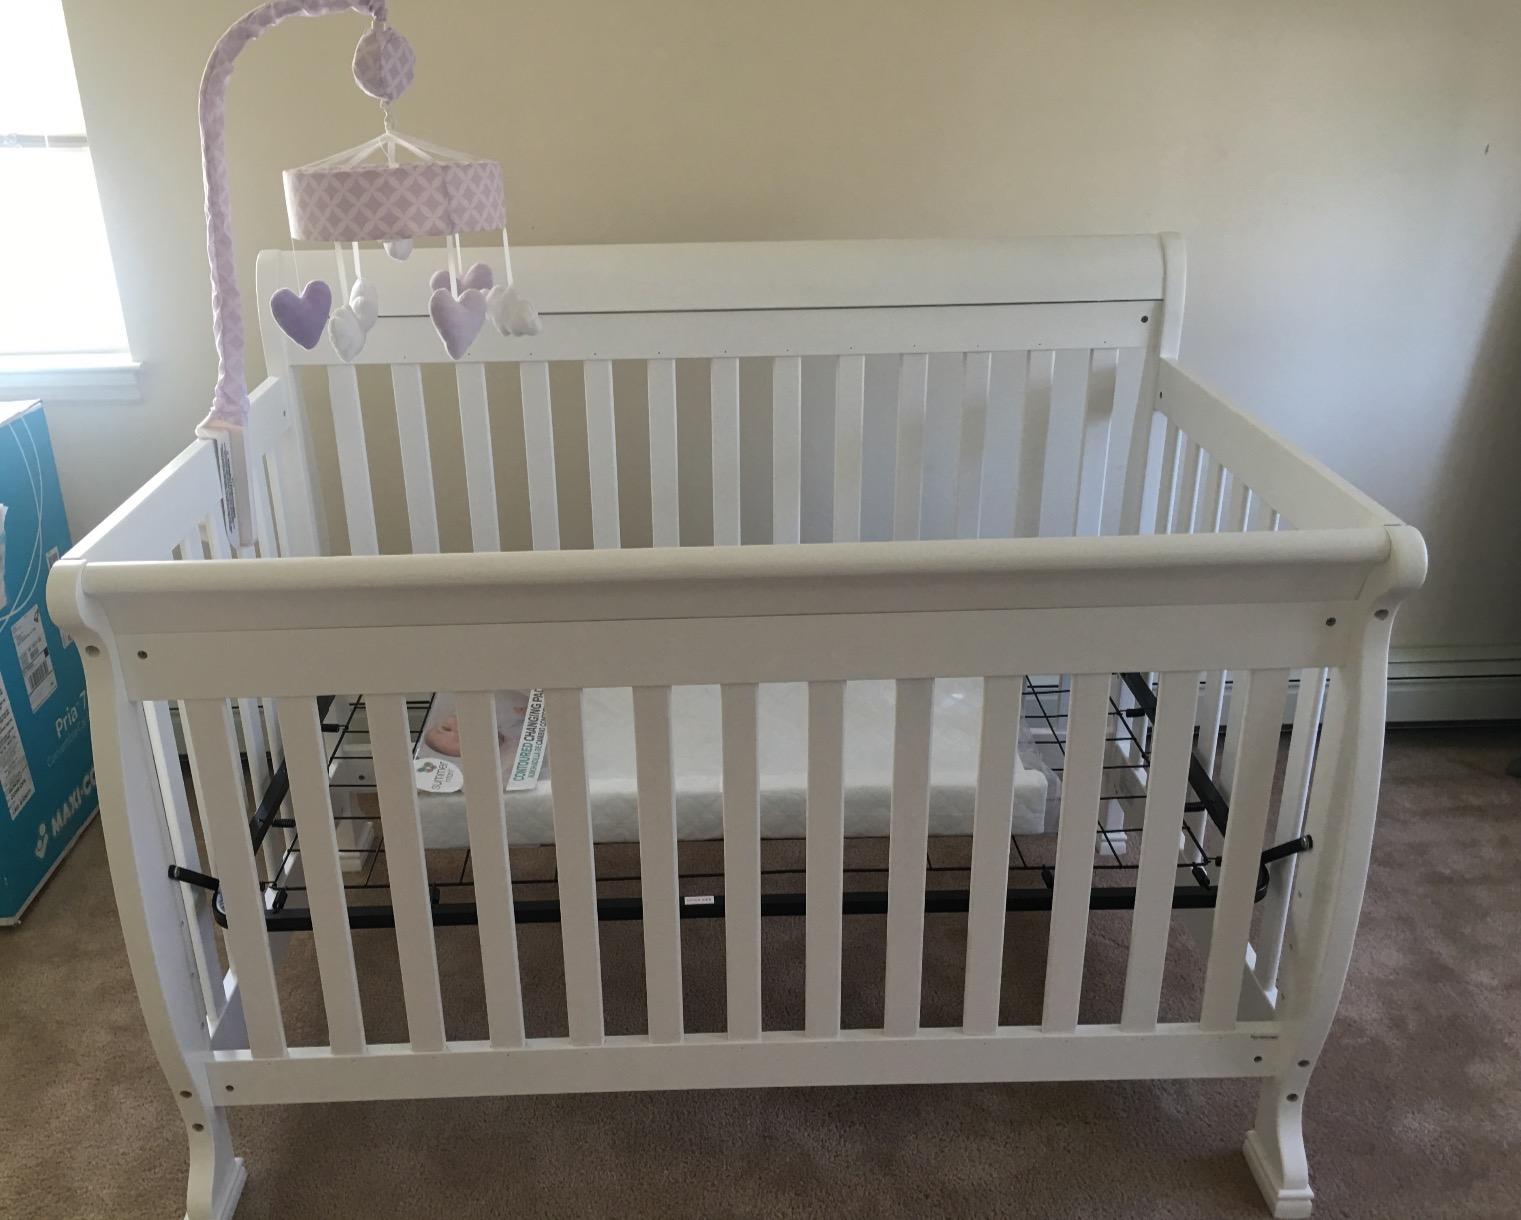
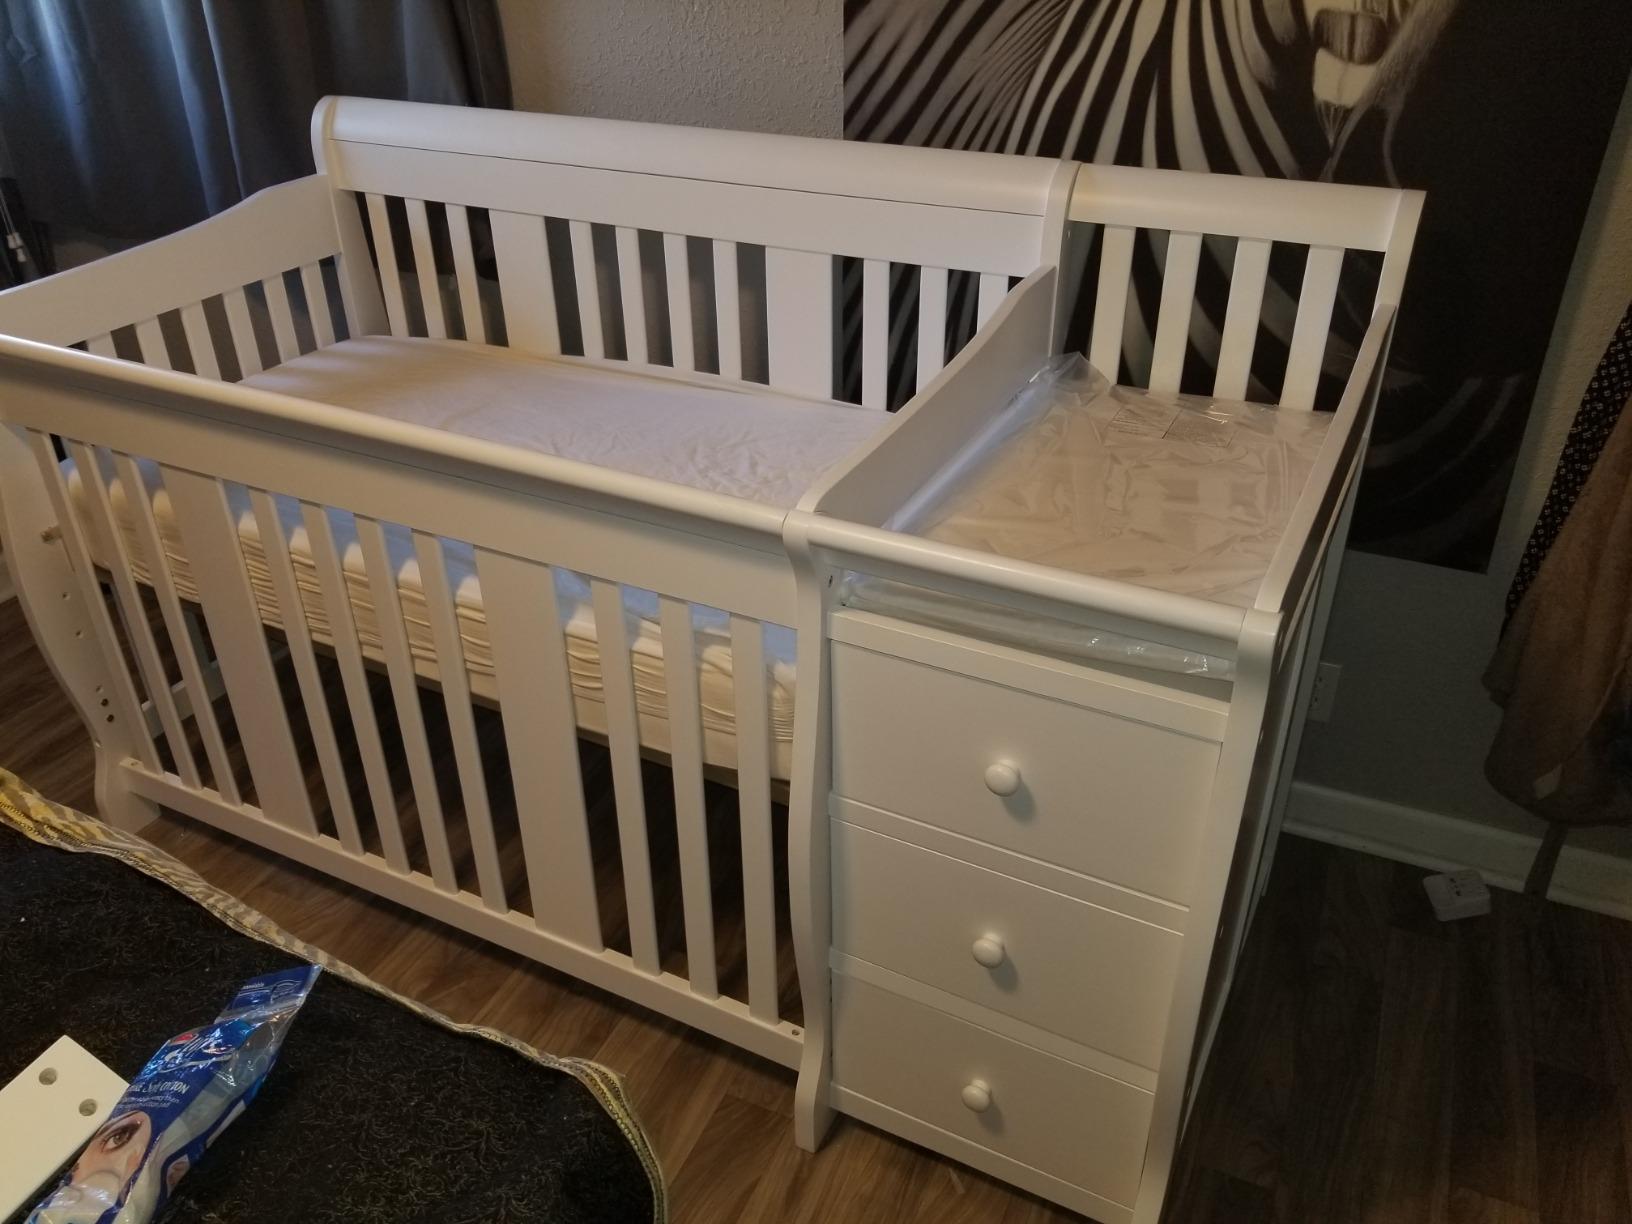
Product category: products_crib
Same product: no